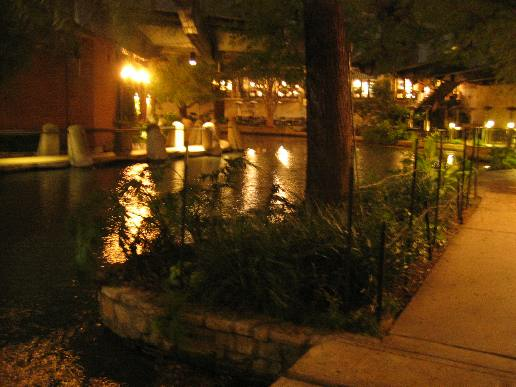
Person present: No